Maria Elizabetha Jacson

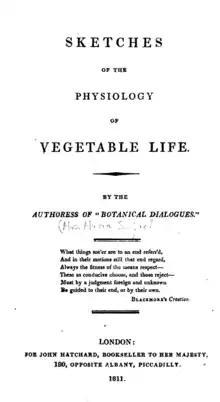
Title Page, "Sketches" 1811

Maria and Frances were two of five surviving children of the Anglican rector of Bebington, Cheshire, the Rev. Simon Jacson (1728–1808), and his wife Anne FitzHerbert (c. 1729 – 1795), the oldest daughter of Richard FitzHerbert of Somersal Herbert in Derbyshire. The family had been landowners and clergy in both Cheshire and Derbyshire since the early seventeenth century. Their elder brother Roger (1753–1826) succeeded his father as rector in 1771, after which the family moved to Stockport (1777–1787), Cheshire and then Tarporley in the same county, where her father became rector. Although their sister, Anne (d. 1805) married, both Maria and Frances remained single, and looked after their father after he was widowed in 1795 and suffered from failing health till his death in 1808.